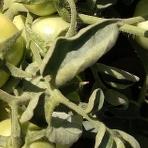
Crop: Tomato
Condition: virosis-d